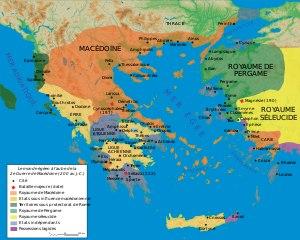
Isis est une reine mythique et une déesse funéraire de l'Égypte antique. Le plus souvent, elle est représentée comme une jeune femme coiffée d'un trône ou, à la ressemblance d'Hathor, d'une perruque surmontée par un disque solaire inséré entre deux cornes de vache.
L'époque hellénistique correspond à la période de l'Antiquité qui suit la conquête d’une partie du bassin oriental de la Méditerranée et de l’Asie par Alexandre le Grand de 323 av. J.-C. jusqu’à la période romaine en 30 av. J.-C. Si l'on excepte les figures d’Alexandre et de Cléopâtre VII, ces trois siècles et demi sont relativement méconnus et souvent considérés comme une période de transition, voire de déclin ou de décadence, entre l'époque classique grecque et l'Empire romain. Cependant l'éclat de grandes villes, telles Alexandrie, Antioche ou Pergame, l'importance des échanges économiques et culturels, la diffusion de la langue grecque témoignent d'un grand dynamisme et modifient profondément le visage de l'Orient antique, y compris ultérieurement sous l'Empire romain qui est fortement hellénisé dans sa moitié orientale.
L'expression « Grèce antique » renvoie à la civilisation des peuples de langue et de culture grecques durant l'Antiquité. On entend parfois plus précisément par Grèce antique la Grèce classique, en particulier l'Athènes du Vᵉ siècle av. J.-C., celle de Périclès et de la tragédie, et celle du IVᵉ siècle av. J.-C., de Platon et d'Aristote. Toutefois, la culture grecque s'est développée plus tôt : les épopées de l’Iliade et de l’Odyssée remontent sans doute au VIIIᵉ siècle av. J.-C. Elle a aussi conservé un réel dynamisme au cours des siècles suivants, pendant lesquels elle s'est étendue dans de nombreuses autres régions. En Orient, après les conquêtes d'Alexandre le Grand, la culture grecque s'est mêlée aux cultures antérieures pour donner naissance à la civilisation hellénistique. Dans le bassin méditerranéen, la culture grecque a joué un rôle décisif, notamment du fait de l'influence qu'elle eut à Rome, où le grec devint la langue du savoir utilisée par les élites, et de l'influence qu'elle exerça dans le monde arabo-musulman, qui traduisit en arabe de nombreux traités grecs.
La première guerre crétoise est une guerre opposant de 205 à 200 av. J.-C. le roi de Macédoine Philippe V, la Ligue étolienne, plusieurs cités de Crète et des pirates spartiates aux forces de Rhodes, rejointes par Attale Iᵉʳ de Pergame et les cités de Byzance, Cyzique, Athènes et Knossos.
Le royaume de Macédoine est un État grec antique situé au nord de la Grèce antique, correspondant aujourd’hui principalement à la Macédoine grecque avant son expansion. Il s'étend sur la partie nord-est de la péninsule grecque, bordé par l'Épire à l'ouest, la Péonie au nord, la Thrace à l'est et la Thessalie au sud. Constitué en royaume à l'époque archaïque, il devient le royaume dominant de l'époque hellénistique.
Cette page concerne l'année 200 av. J.-C. du calendrier julien proleptique.
La République romaine est la phase de la civilisation de la Rome antique qui commence en 509 av. J.-C., à la chute de la royauté dont le dernier représentant, Tarquin le Superbe, un Étrusque, est chassé du pouvoir par l'aristocratie patricienne qui profite de l'affaiblissement de l'Étrurie. La République romaine prend fin entre 44 av. J.-C., avec l'assassinat de Jules César, et 27 av. J.-C., au moment où Octave reçoit le titre d'Auguste. L'année 31 av. J.-C., celle de la bataille d'Actium, qui oppose Octave à Marc Antoine, est aussi une date clé avec le dernier affrontement entre deux magistrats de la République romaine, et le début d'une ère où les terres romaines seront dominées par un seul homme : celui que l'on appellera le princeps, ou « empereur ».
Issu de la famille des Agiades, Cléomène III est le fils de Léonidas II. On peut considérer Cléomène III comme le dernier roi d'envergure de Sparte. Acquis à l'idée d'une réforme radicale de la société lacédémonienne, il s'est efforcé de lui rendre sa grandeur passée en cherchant à restaurer le projet social et politique de Lycurgue. Dans un premier temps, Cléomène cherche à obtenir des succès militaires face à la ligue achéenne pour que, dans un deuxième temps, il puisse bénéficier d’un prestige suffisant afin de mettre en place sa politique de réformes. De retour à Sparte après une expédition en Arcadie, il réussit un coup d’État en 227 av. J.-C. qui se conclut par des réformes radicales du système politique afin de restaurer la puissance spartiate. Fidèle à l’esprit réactionnaire de son époque, Cléomène cherche à revenir à la constitution originelle de Lycurgue. Pour ce faire, Cléomène supprime l'éphorat, fait exécuter les éphores titulaires, avant d'annoncer la restauration des institutions traditionnelles spartiates comme les syssities ou l'agogè. Cléomène procède également à un partage des terres et à une abolition des dettes.
Corinthe était une Cité-État située sur l'isthme de Corinthe, l'étroite bande de terre qui relie le Péloponnèse à la Grèce continentale, entre Athènes et Sparte. La ville moderne de Corinthe se trouve à environ cinq kilomètres au nord-est des ruines antiques. Depuis 1896, des fouilles archéologiques systématiques menées par l'école américaine des études classiques à Athènes ont révélé de grandes parties de la ville antique, et des fouilles récentes menées par le ministère grec de la Culture ont mis en lumière de nouvelles découvertes archéologiques sur la cité.